Isola (film)

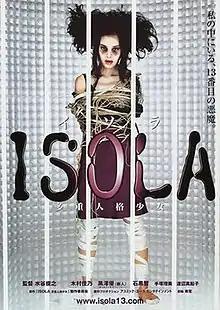

Isola (ISOLA 多重人格少女 "ISOLA Taju-jinkaku Shojo") is a 2000 Japanese horror film directed by Toshiyuki Mizutani. The film is about a woman with ESP who helps the survivors of the Great Hanshin earthquake, who then encounters a girl with a personality disorder, one which is malevolent and possesses paranormal powers.